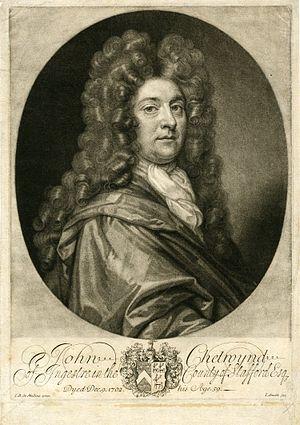
John Chetwynd, de Rudge, près de Sandon, dans le Staffordshire, est un député anglais.
La circonscription de Stafford est une circonscription situé dans le Staffordshire et représenté dans la Chambre des Communes du Parlement britannique.
La circonscription de Tamworth est une circonscription situé dans le Staffordshire, représenté dans la Chambre des Communes du Parlement britannique depuis 2010 par Christopher Pincher du Parti conservateur.